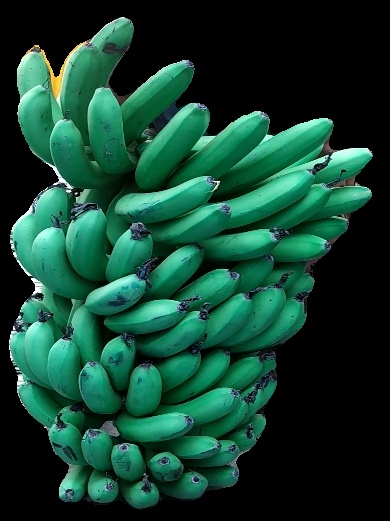
Variety: pachbale
Grade: grade1